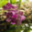
Label: orchid